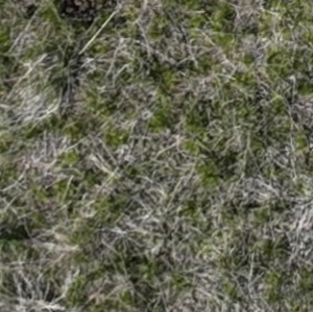
Month: may